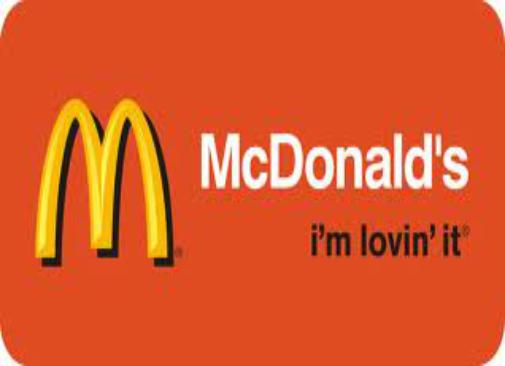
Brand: McDonald's
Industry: Food